Paula Gorycka

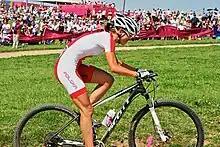
Paula Gorycka XCO women final on London 2012 olympics

Paula Gorycka described her participation in the Olympic Games as follows:"Participating in the Olympic Games was a fulfillment of my childhood dreams. Of course, I wanted to achieve a better result while being there. I was not satisfied with my 22nd place, but at the same time, I performed similarly to other young athletes who also competed in London. I will continue to work hard to earn another trip to the Olympics, where I hope to compete for a much better result."